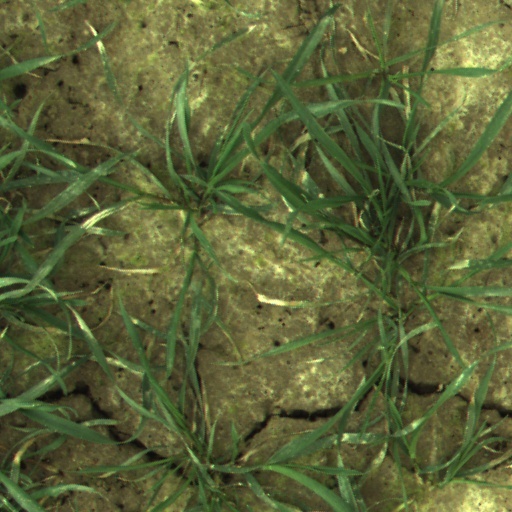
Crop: wheat